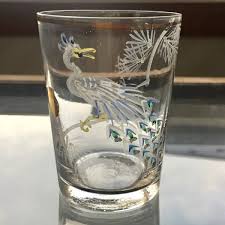
Label: glass